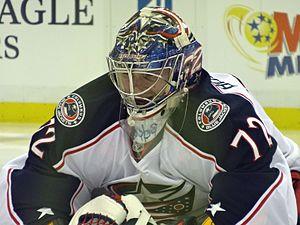
Timothy Leif Oshie, dit T. J. Oshie, est un joueur professionnel américain de hockey sur glace évoluant pour les Capitals de Washington dans la Ligue nationale de hockey.